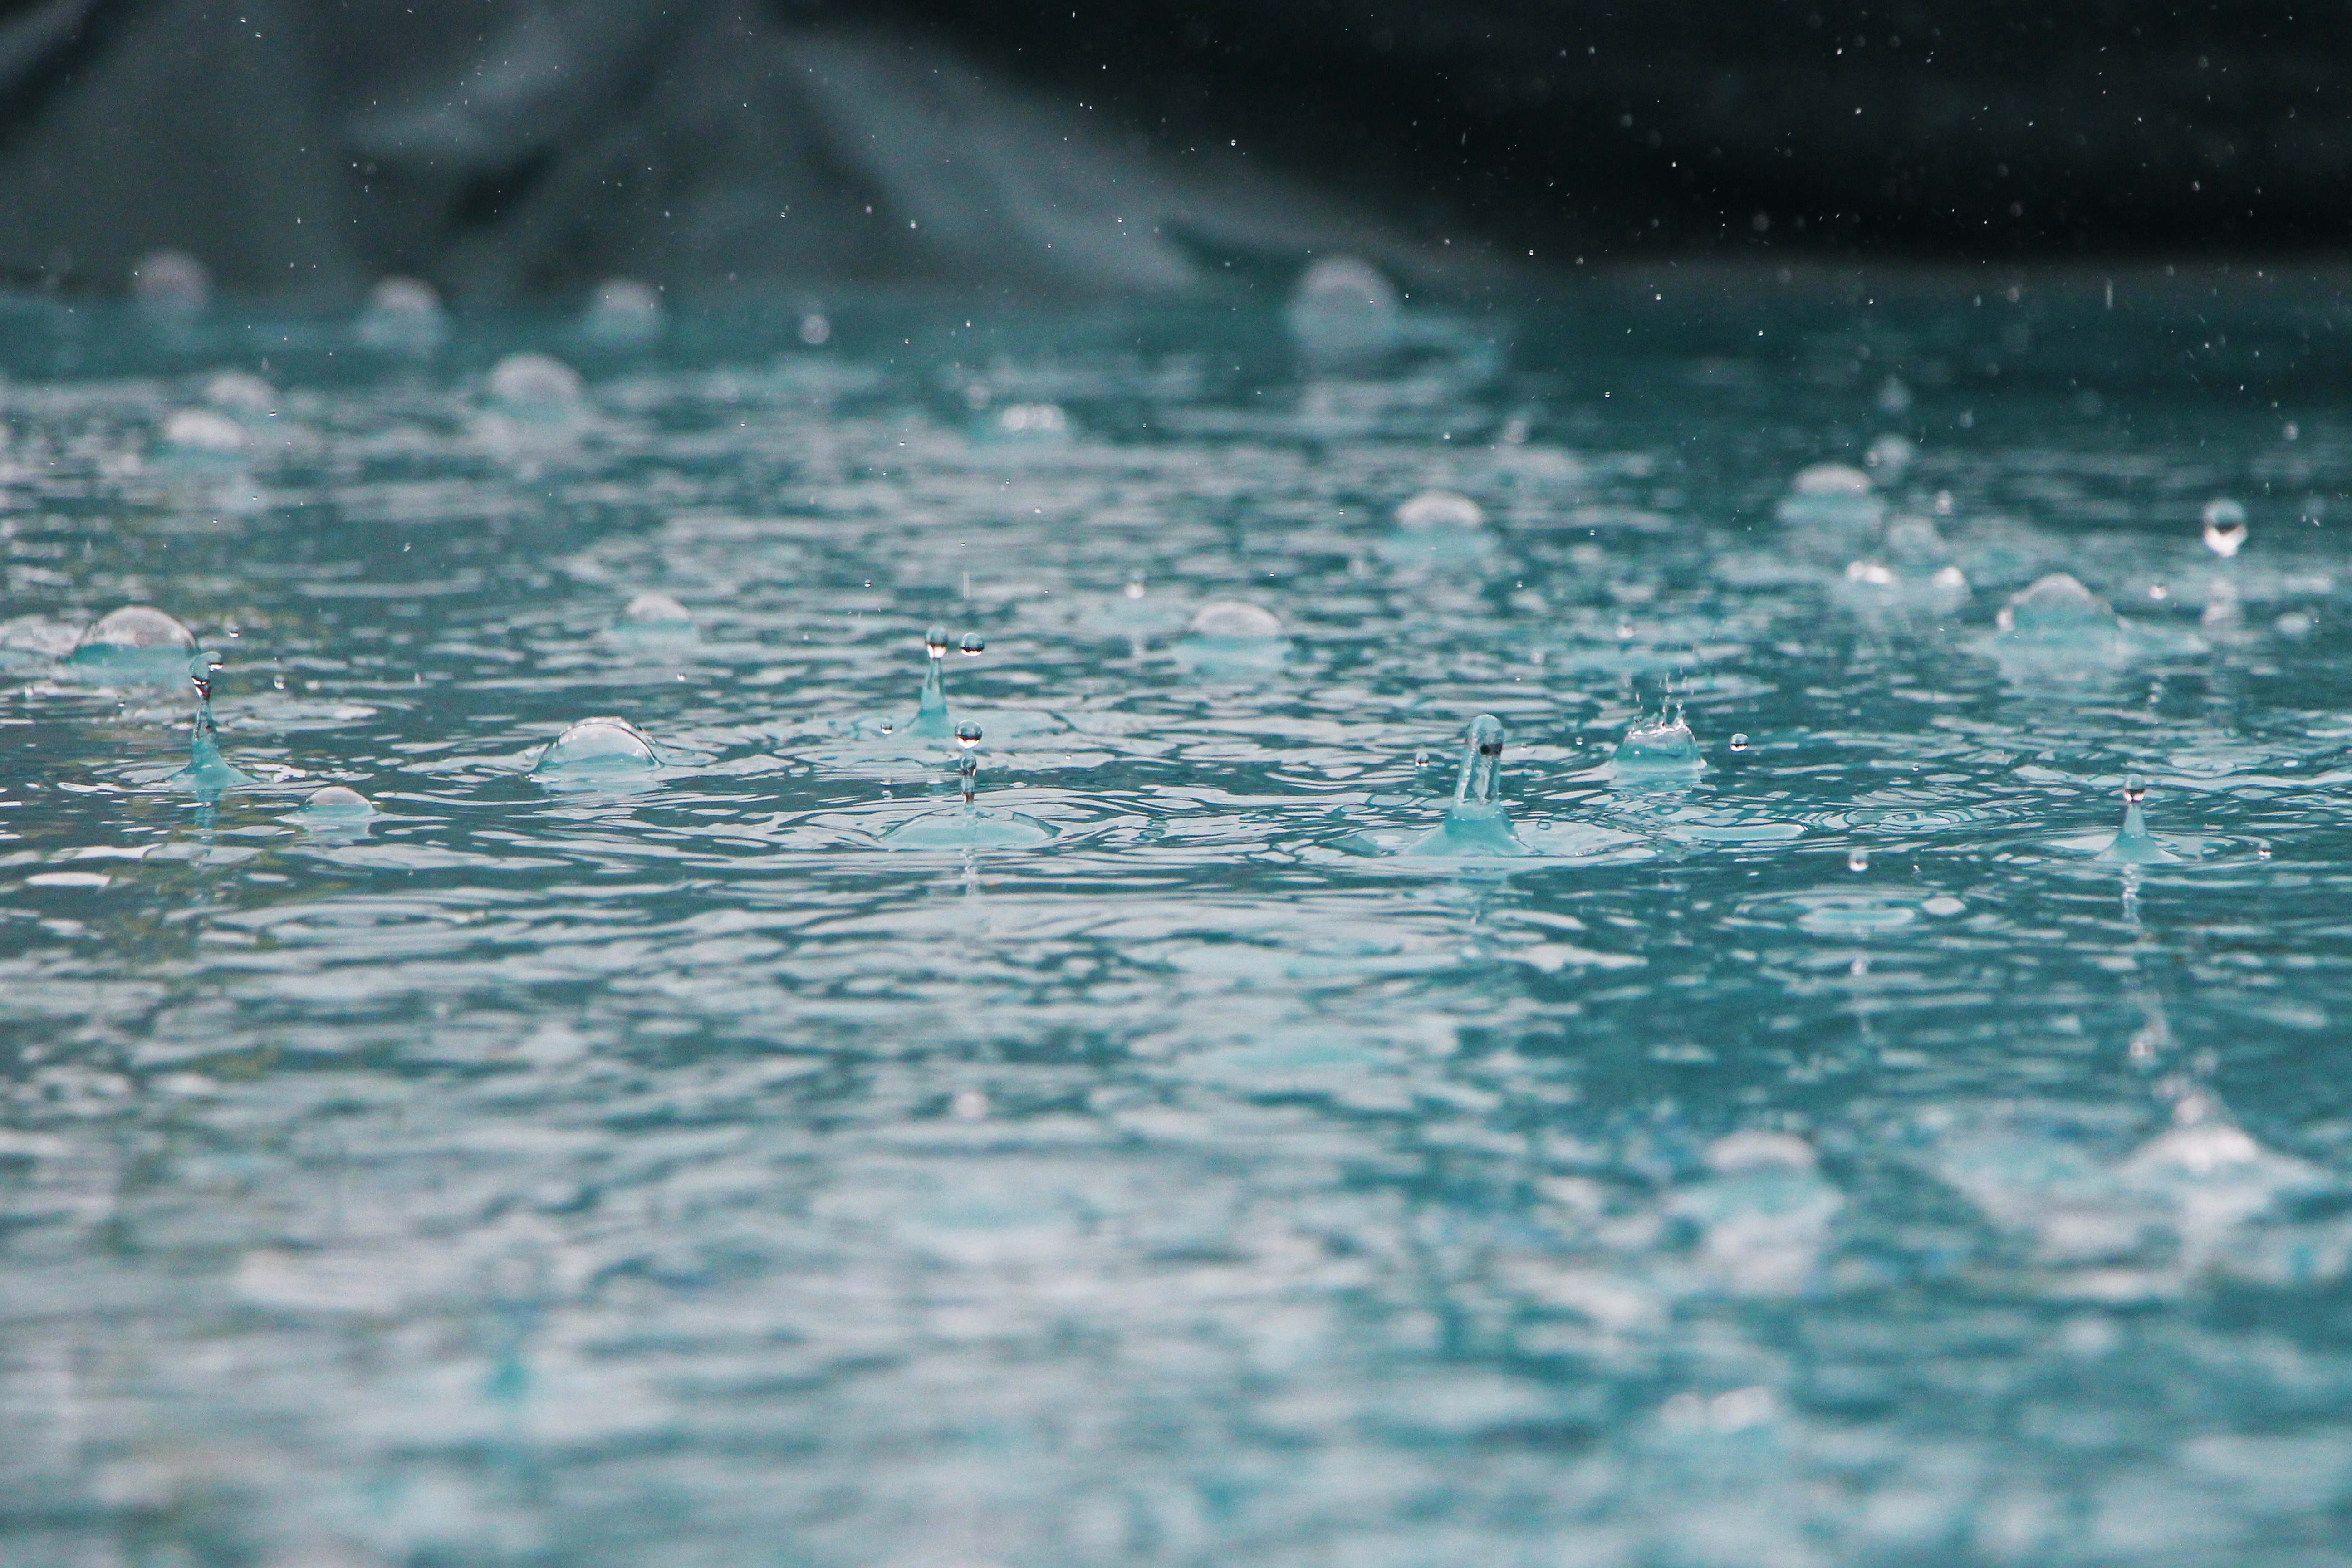
sea, water, nature, ocean, cold, droplet, drop, dew, liquid, light, white, sunlight, texture, rain, wave, raindrop, wet, atmosphere, ripple, clear, underwater, environment, ice, pattern, spring, reflection, splash, color, macro, weather, fresh, clean, blue, season, drip, bubble, surface, transparent, aqua, design, freezing, macro photography, atmosphere of earth, wind wave